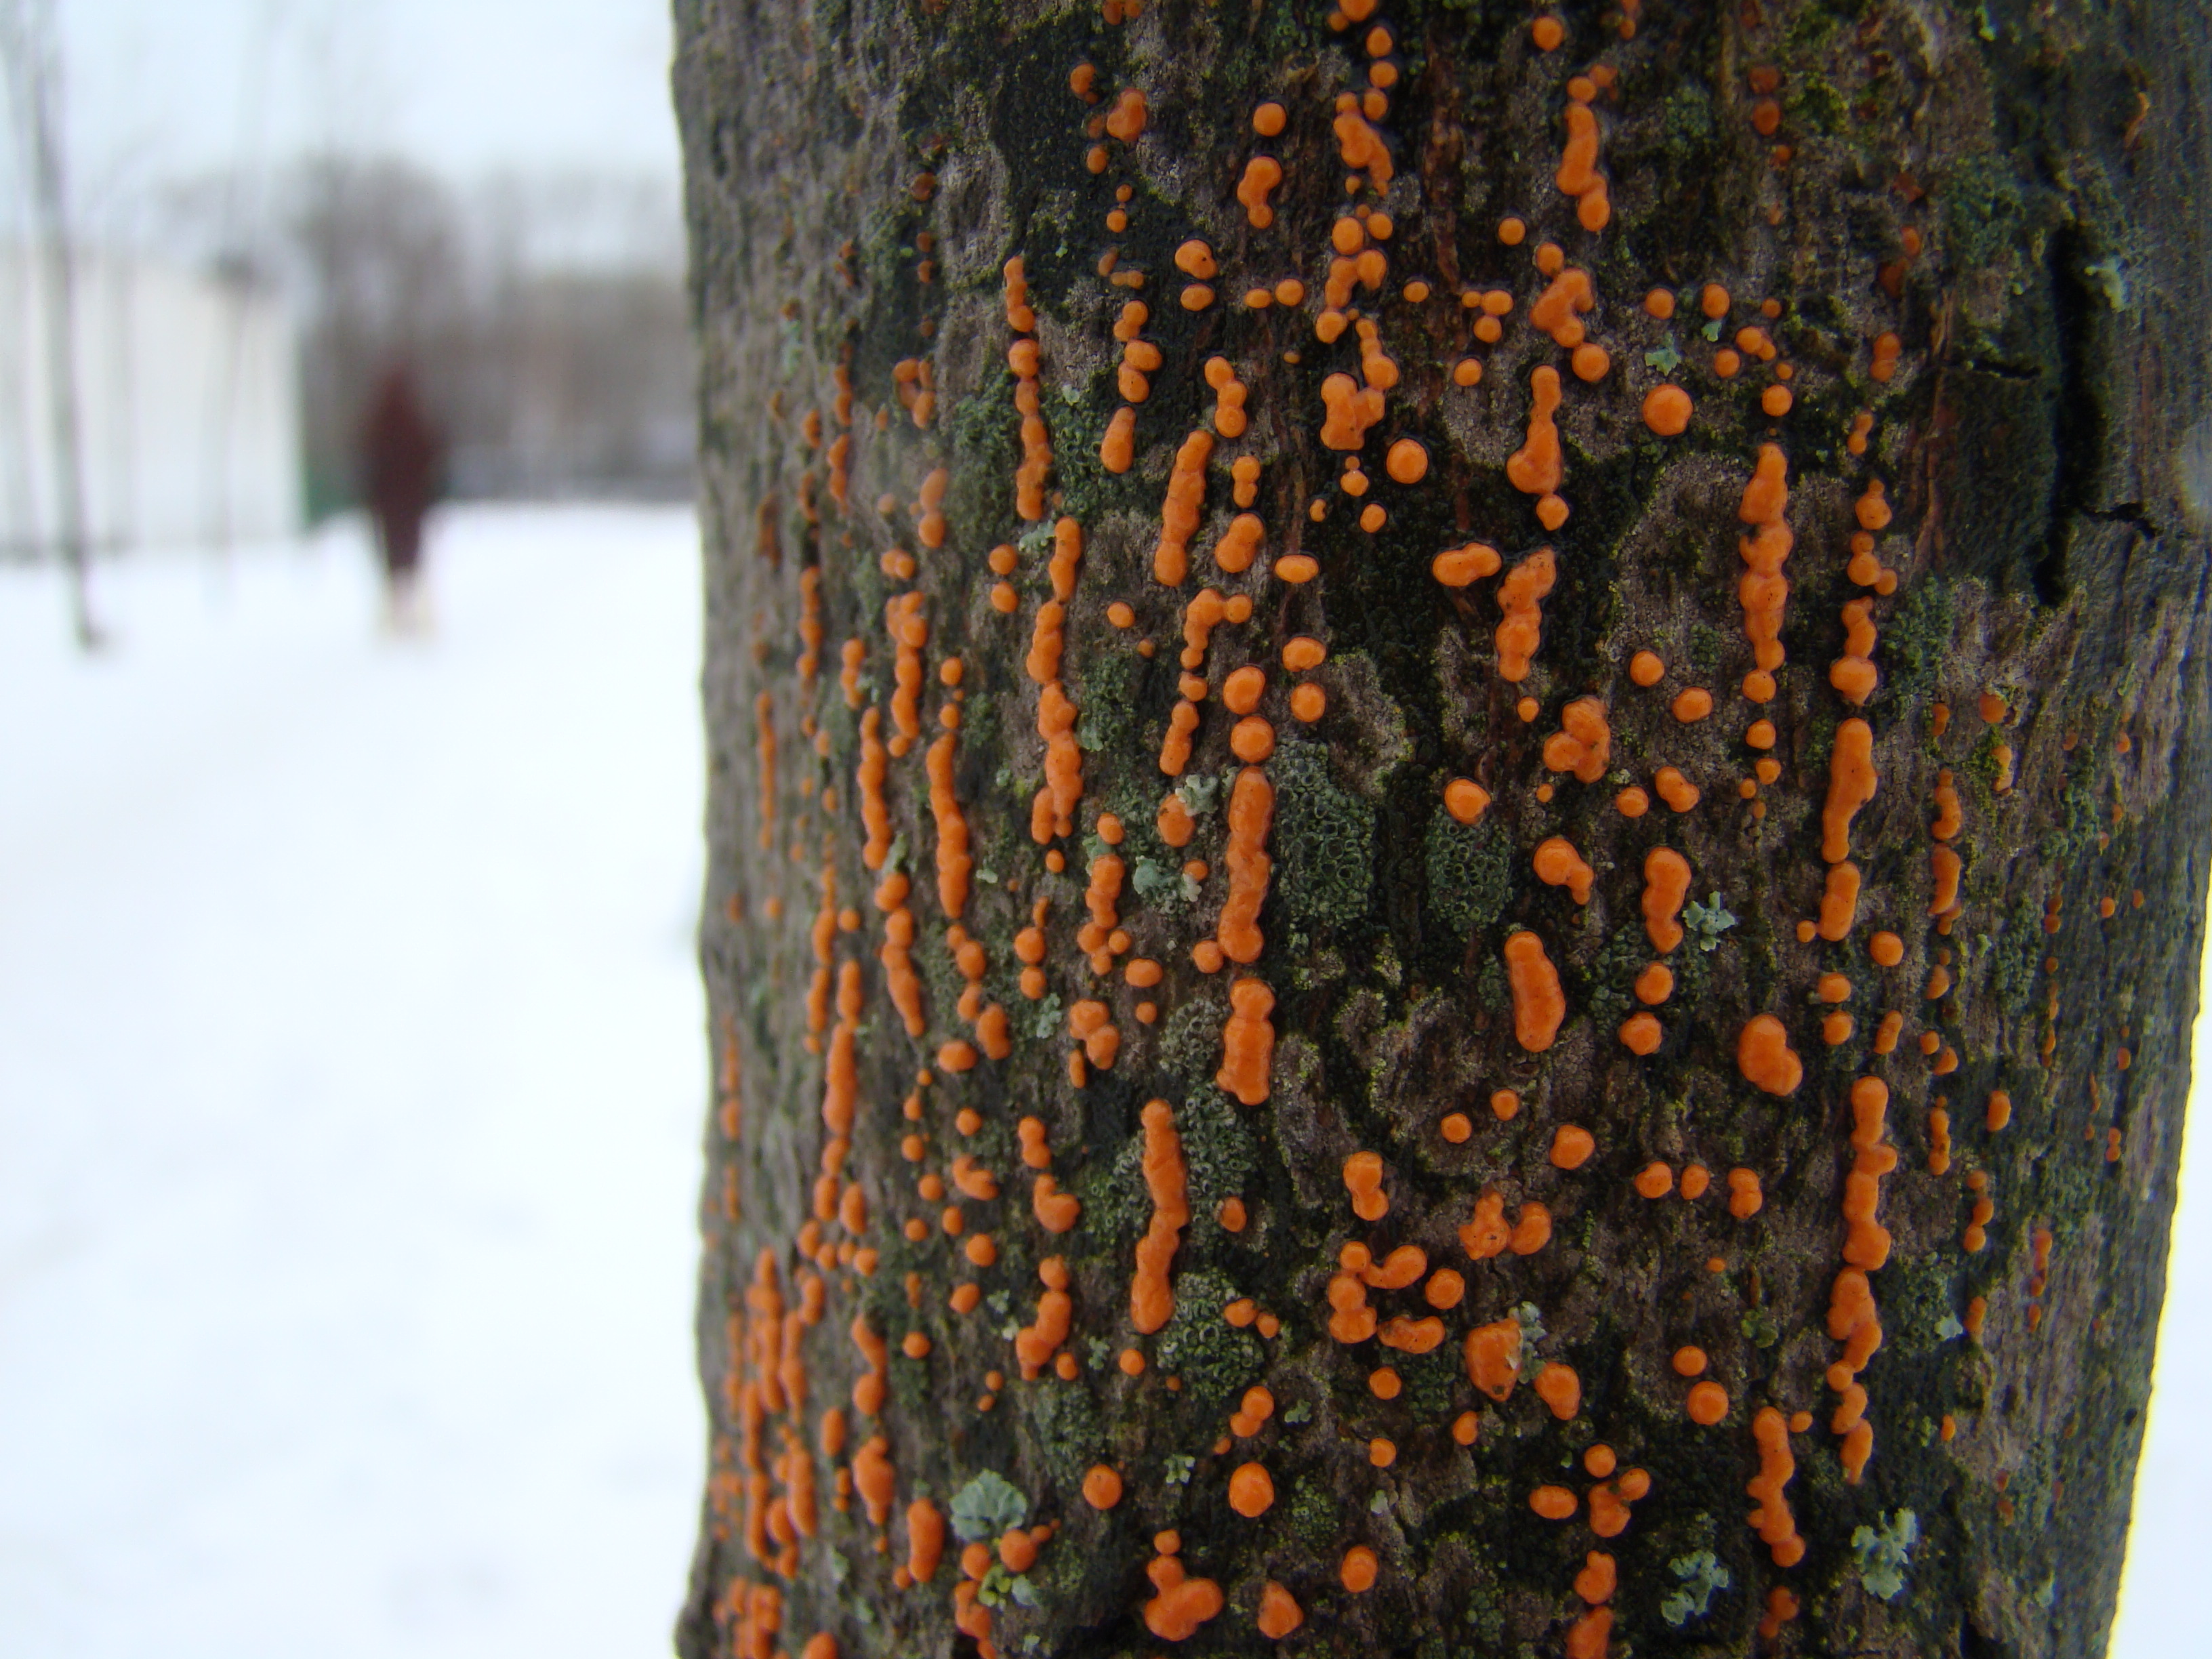
tree, nature, wood, leaf, trunk, pattern, autumn, soil, season, material, sony, moscow, dsch9, woody plant